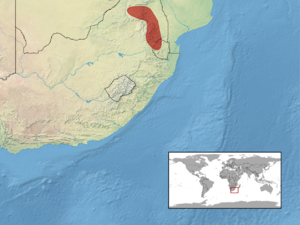
Bradypodion transvaalense est une espèce de sauriens de la famille des Chamaeleonidae. Cette espèce effectue une reproduction vivipare, donc met au monde des petits en vie.